Josephine Crease

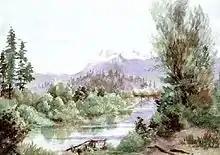
One of her watercolours

She was the daughter of Sir Henry Pering Pellew Crease and Lady Sarah Lindley Crease. She was born in New Westminster and moved to Victoria with her family in 1869. She attended art classes at King's College in London with her sister Susan.